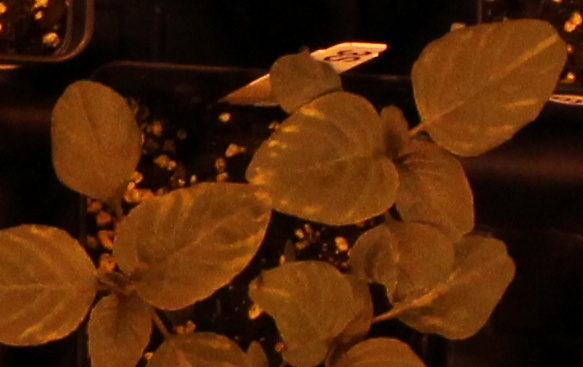
Label: Redroot Pigweed